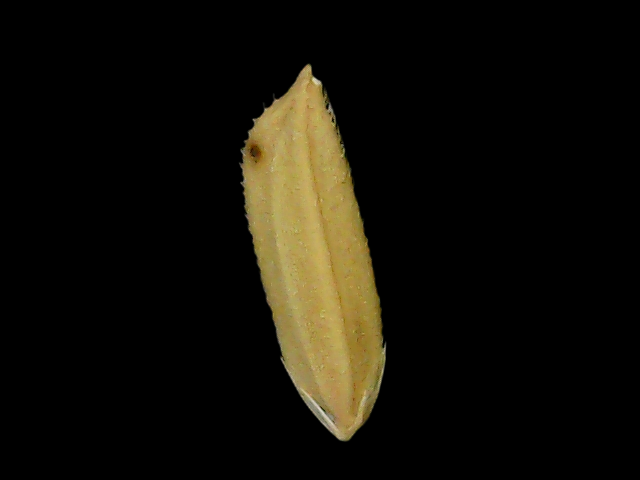
Rice variety: Bd75